Special Operations Forces (Russia)

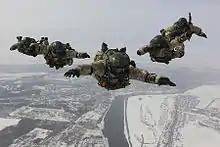
SOF operatives during HALO training.

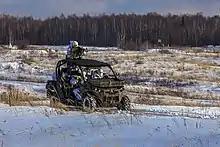
SOF operatives in a winter combat training drill.

The training of the officer recruit special operators is carried out in the Ryazan Guards Higher Airborne Command School – RVVDKU (department of special and military intelligence and the department of the use of special forces) and the Novosibirsk Higher Military Command School – NVVKU (department of special intelligence and the chair of the special reconnaissance and airborne training). At "Senezh", potential operators learn skydiving, mountaineering, swimming and military diving, and storming buildings and homes, while "Kubinka-2" focuses on maritime operations and reconnaissance and controls several naval special operations detachments.